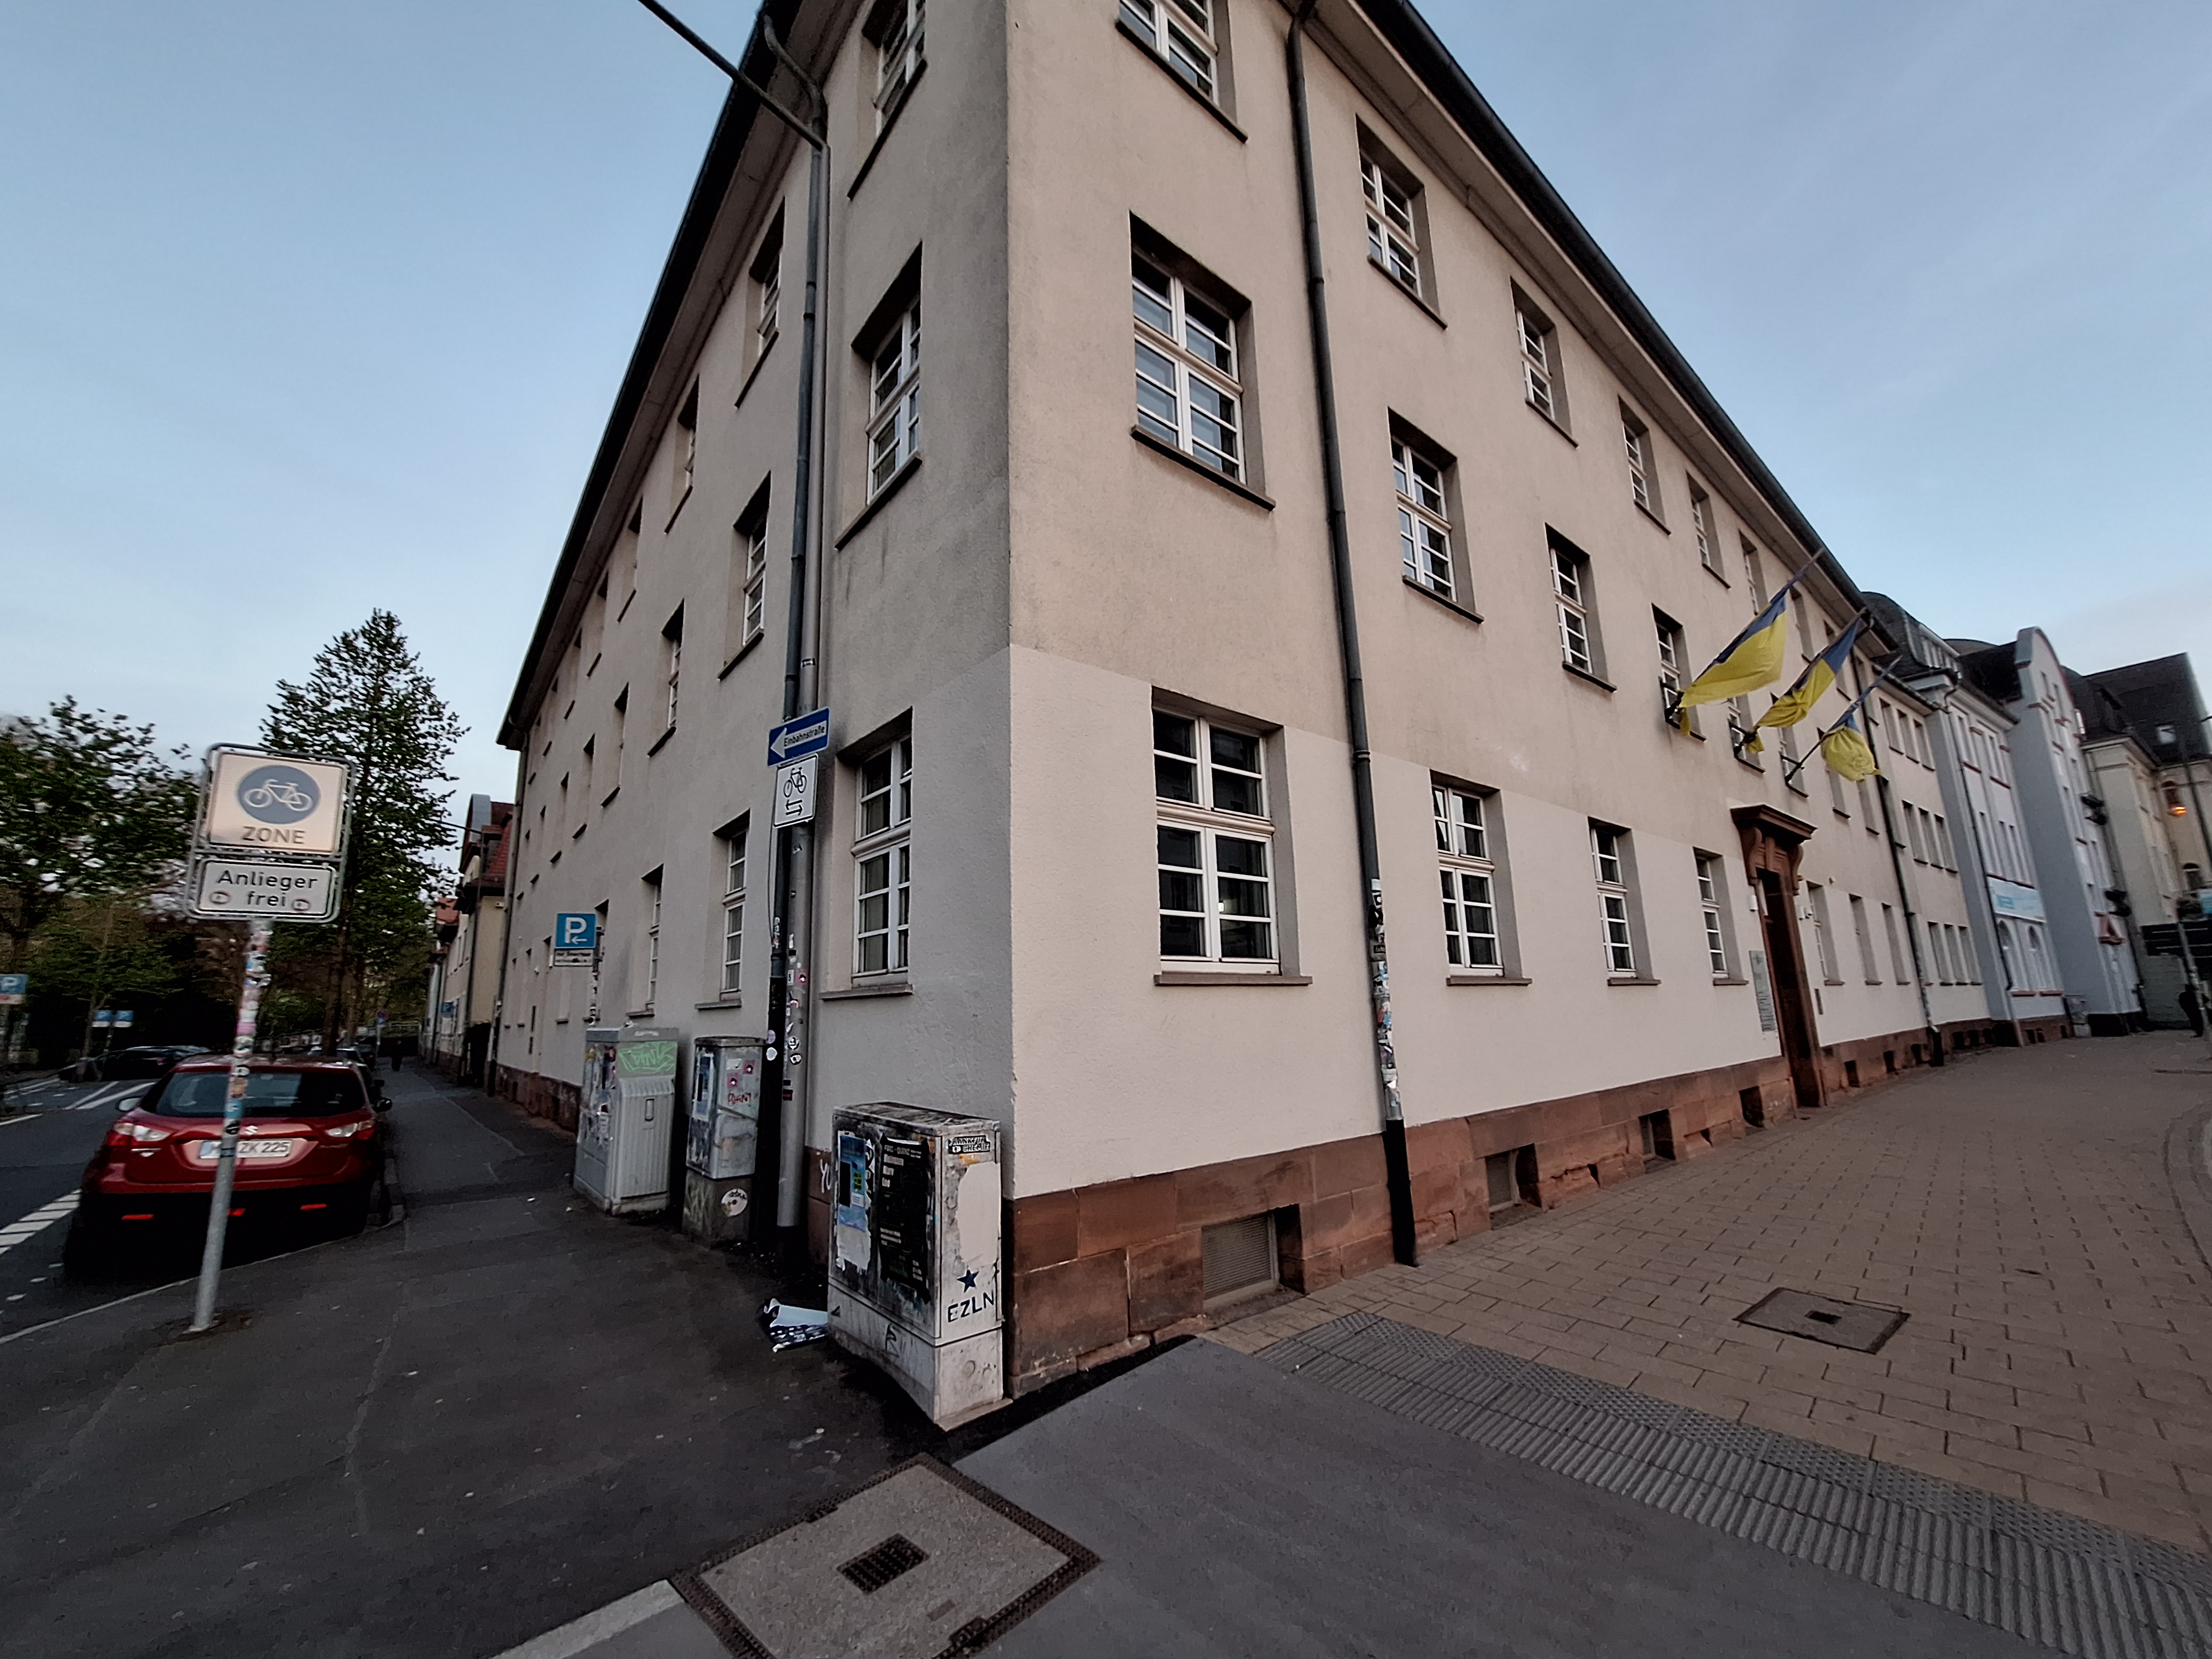
Building: Biegenstraße 9